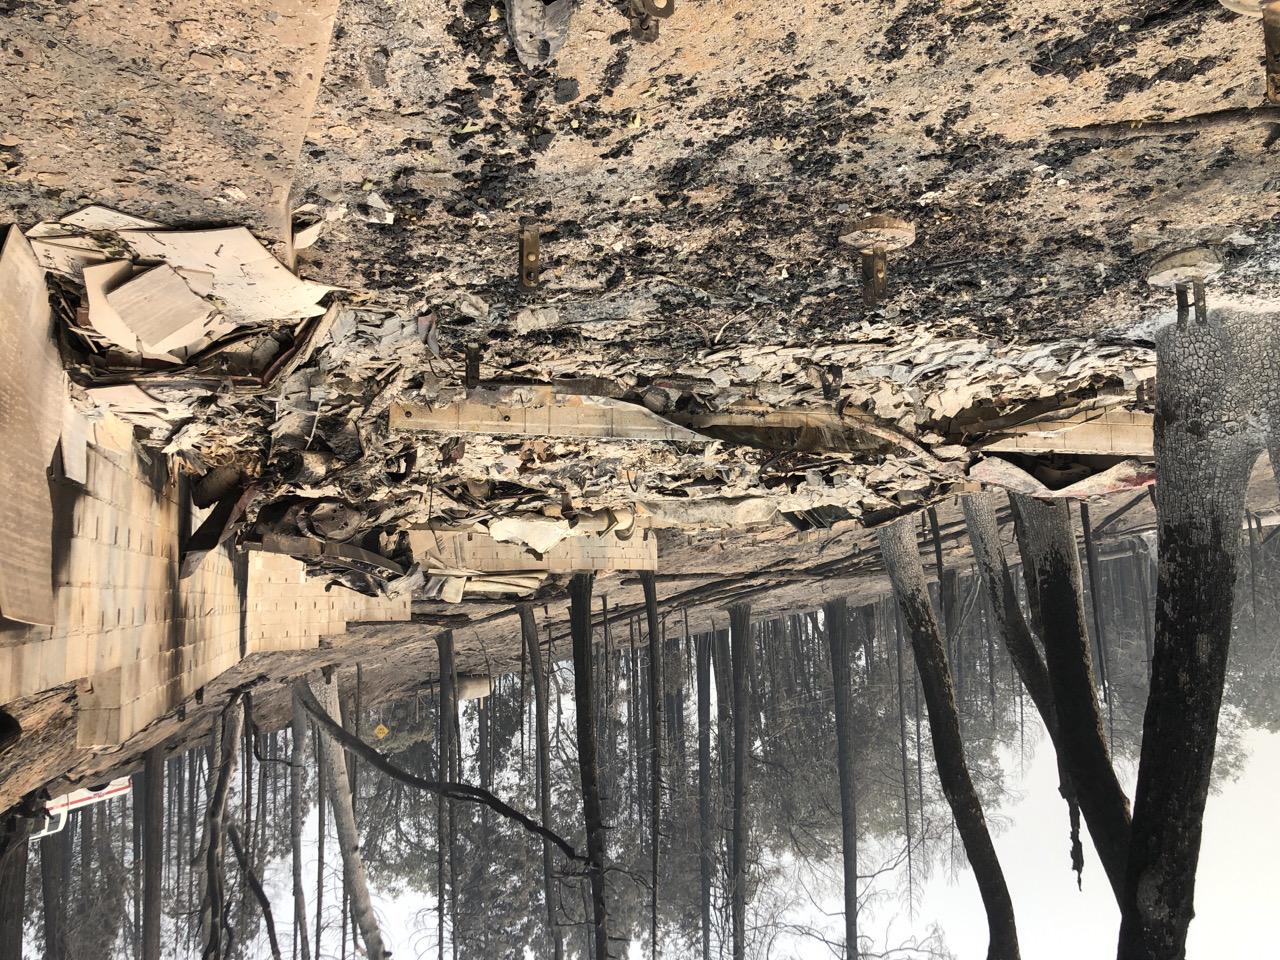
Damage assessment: destroyed